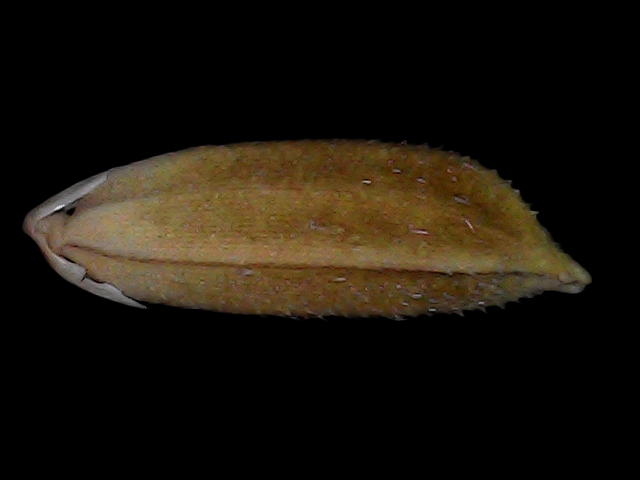
Rice variety: Bd56